Culture of England

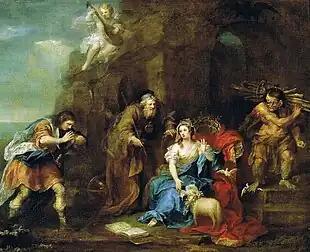
William Hogarth's depiction of a scene from Shakespeare's "The Tempest" is an example of how English literature influenced English painting in the 18th century.

There is in the art of the English Renaissance a strong interest in portraiture, and the portrait miniature was more popular in England than anywhere else. English Renaissance sculpture was mainly architectural and for monumental tombs. English art was dominated by imported artists throughout much of the Renaissance, but in the 18th century a native tradition became much admired. It is considered to be typified by landscape painting, such as the work of J. M. W. Turner and John Constable. Portraitists like Thomas Gainsborough and Joshua Reynolds were also significant.